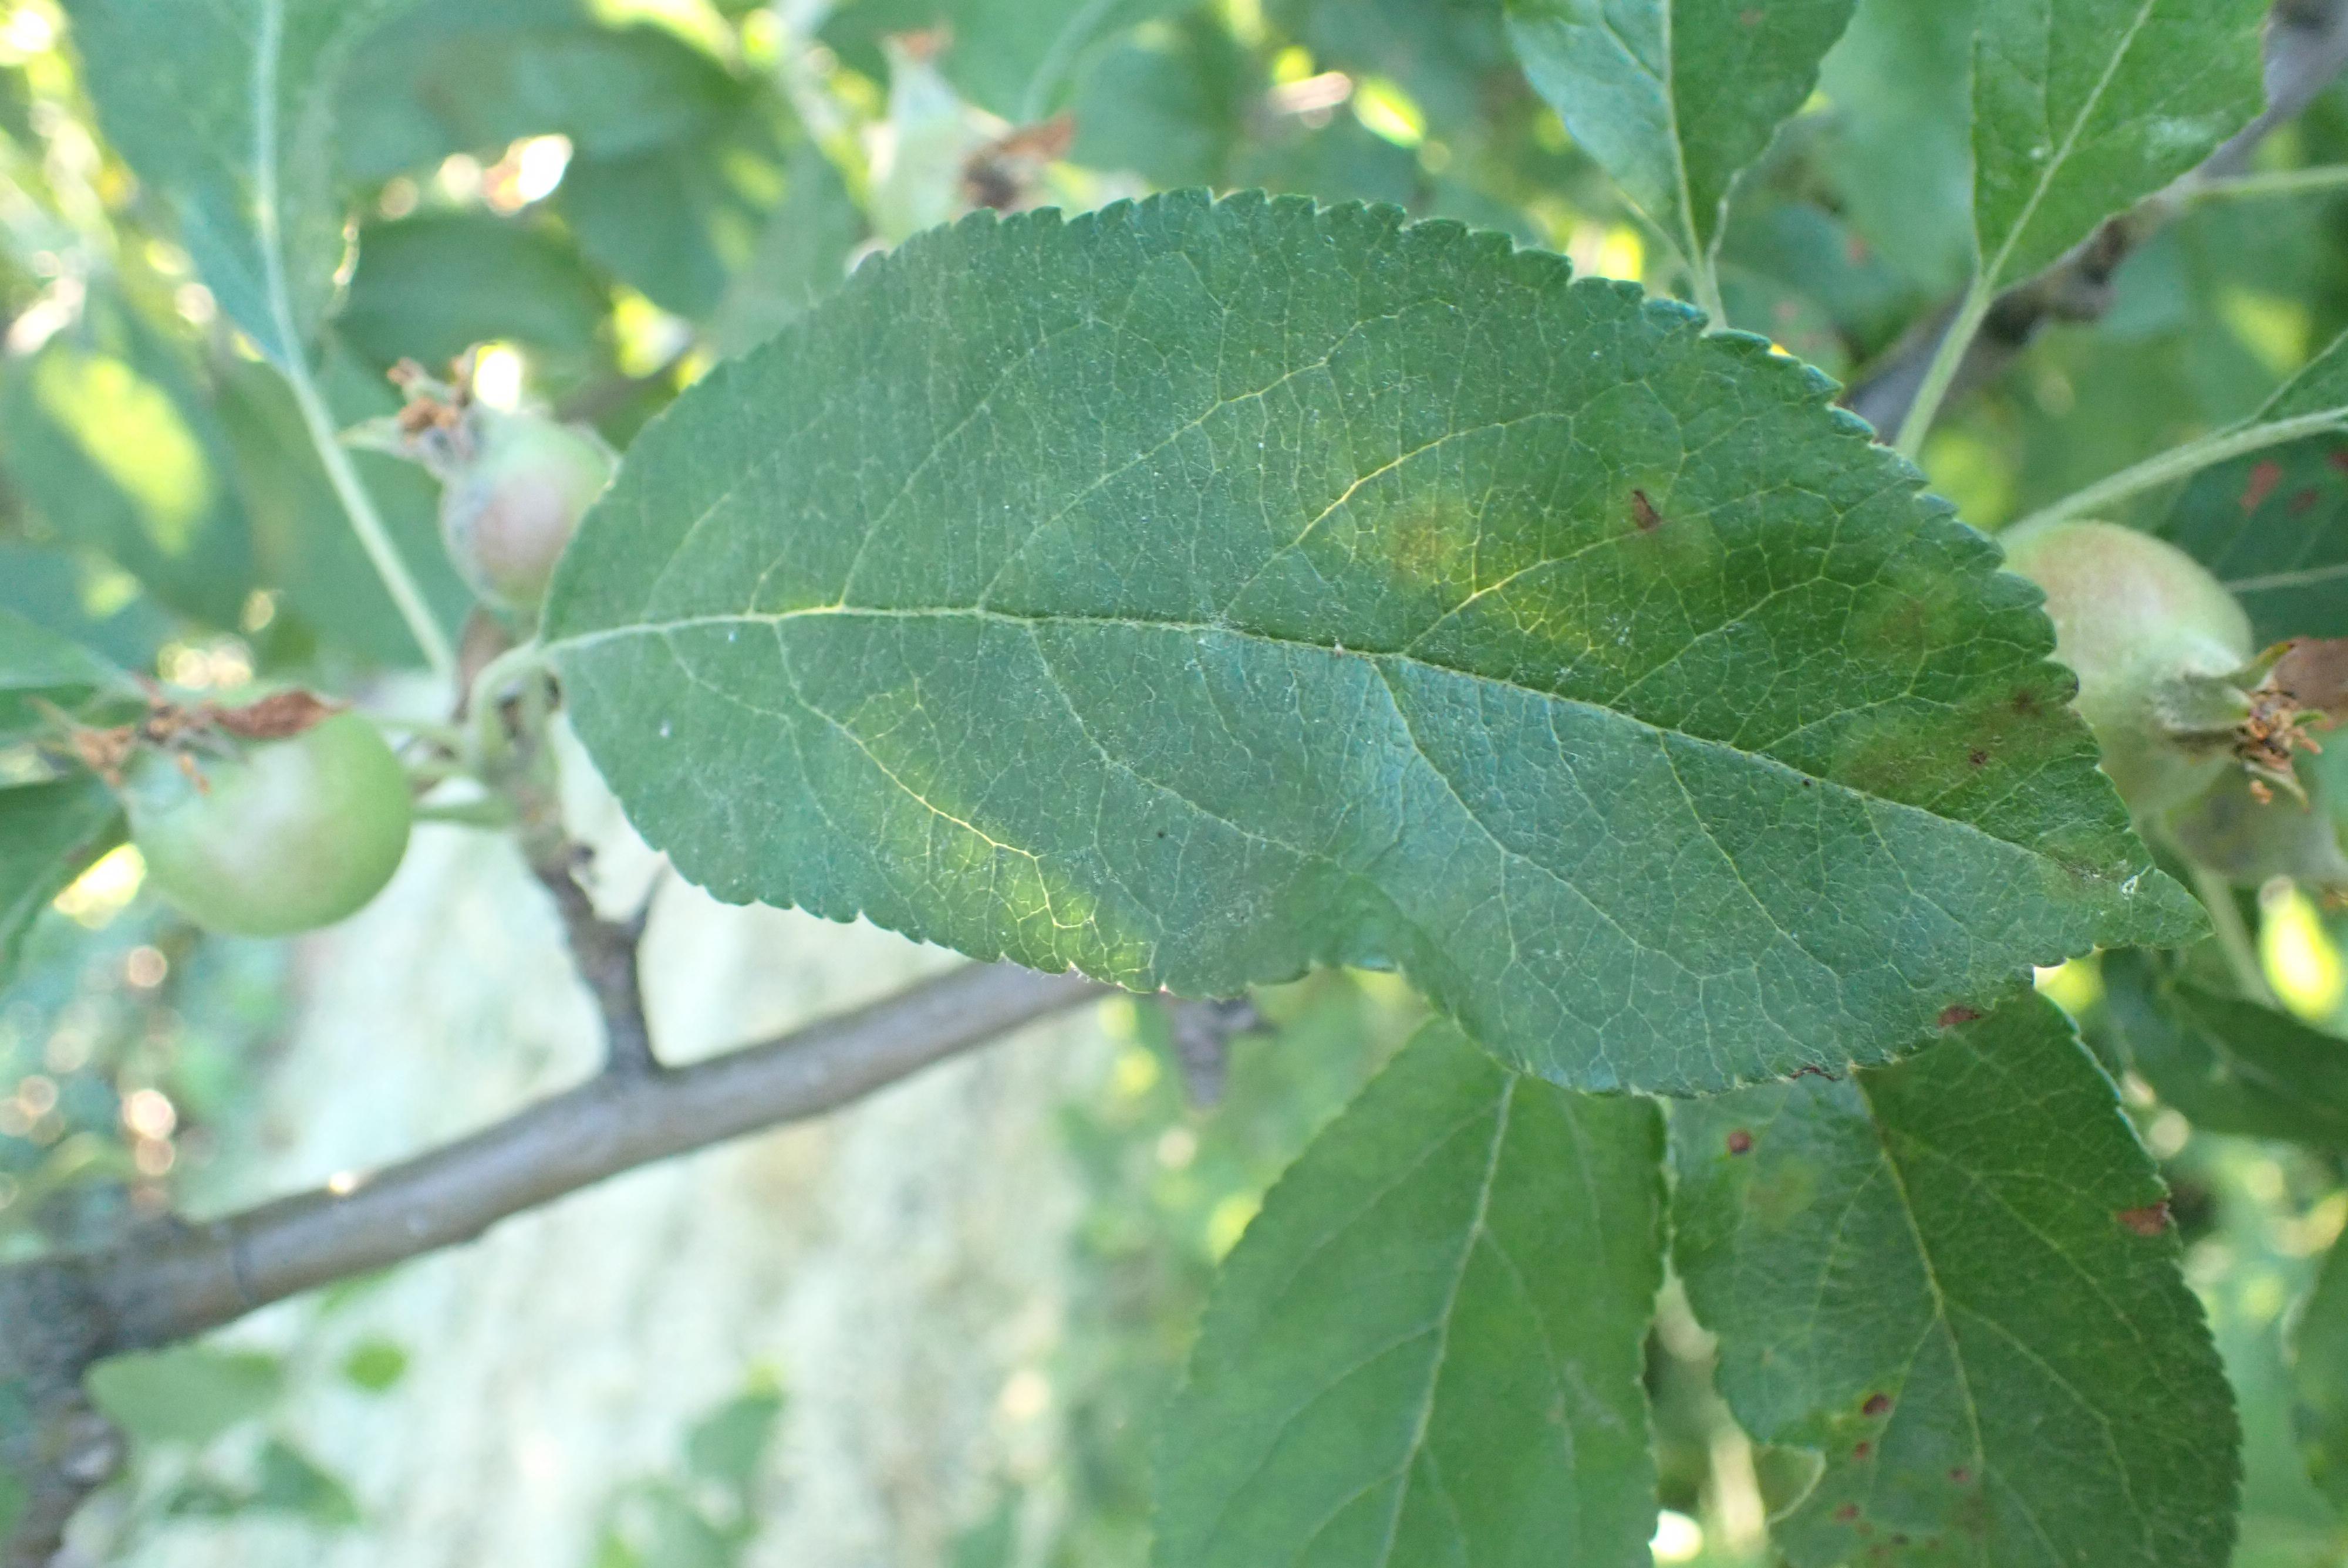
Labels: scab